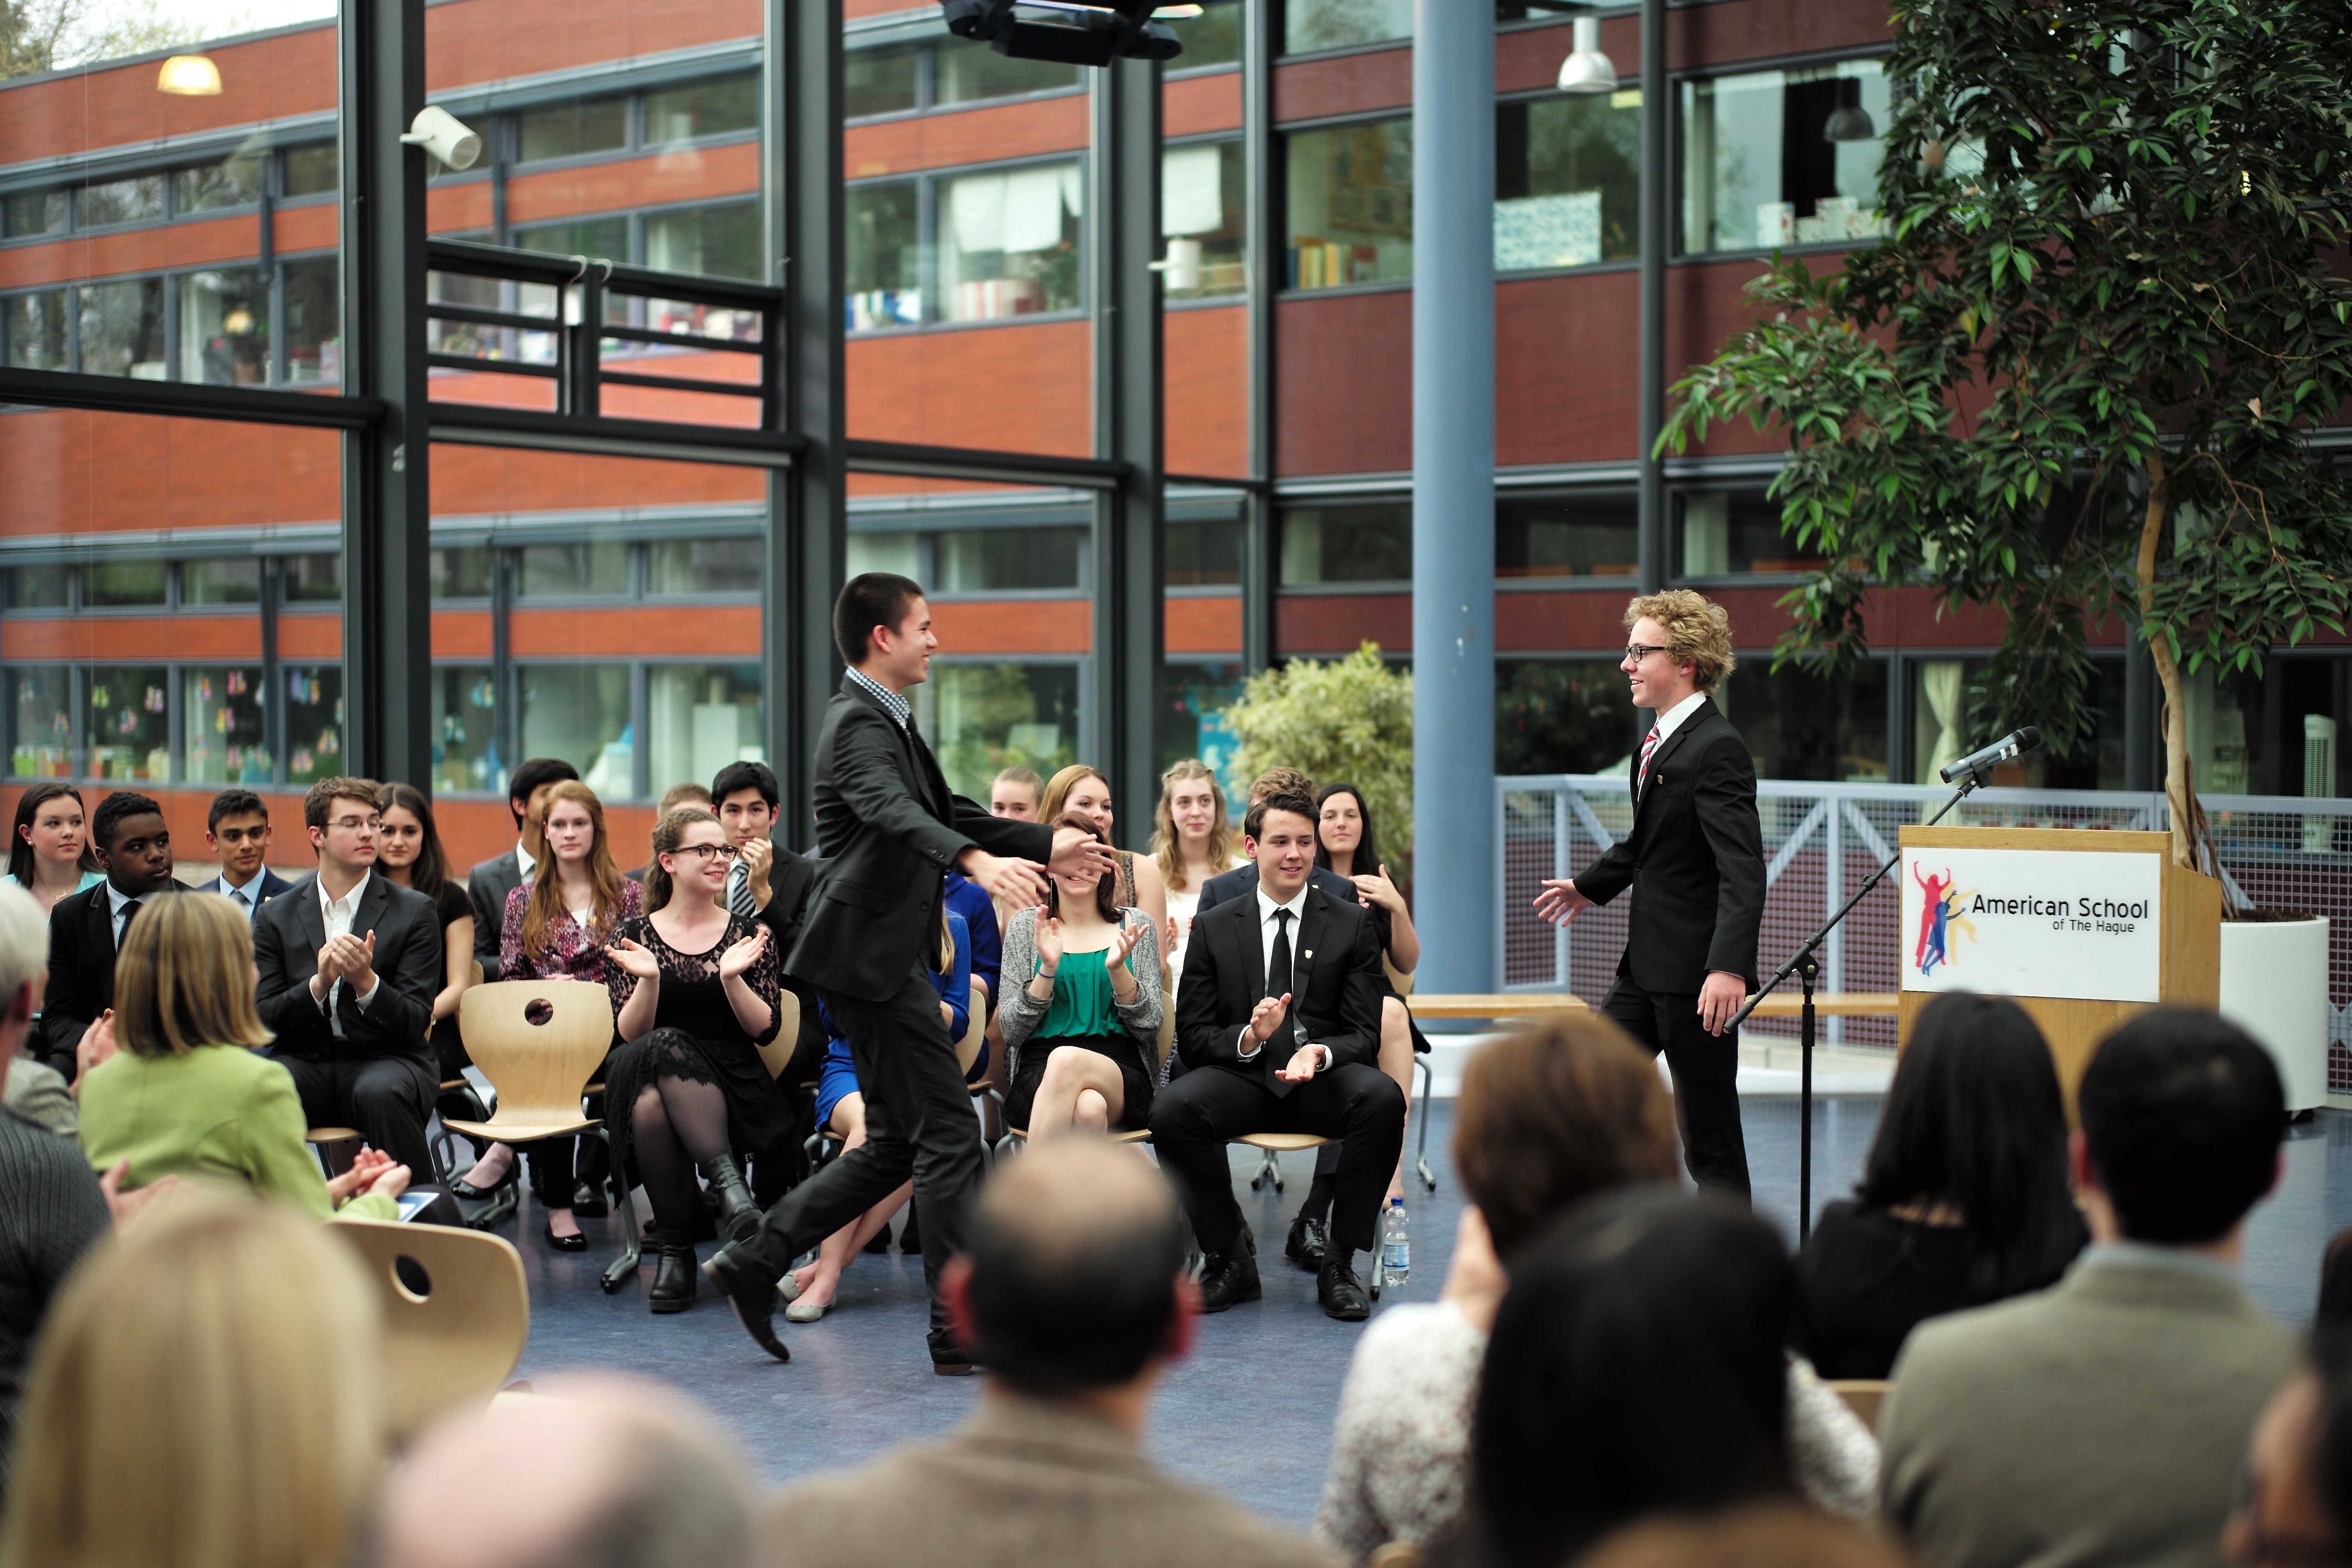
crowd, ash, 2015, national, holland, hague, netherlands, m, american, society, sports, honor, school, leica, 240, nhs, induction